Mary, Queen of Hungary

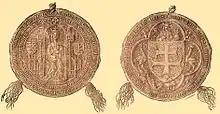
Mary's royal seal

John of Palisna, Prior of Vrana, rose up in open rebellion against the rule of Mary and her mother in the spring of 1383. The queens made Stephen Lackfi Ban of Croatia. The royal army marched to Croatia and laid siege to Vrana, forcing John of Palisna to flee to Bosnia. The defenders of Vrana surrendered to Mary, who had been present during the siege along with her mother, on 4November. To strengthen Mary's position against Charles of Naples, Queen Elizabeth sent her envoys to France and opened negotiations on the marriage of Mary to the younger brother of CharlesVI of France, Louis, who had once been engaged to Mary's sister, Catherine. Mary and the queen mother only left Croatia and Slavonia early next year. Queen Elizabeth replaced Stephen Lackfi with Thomas Szentgyörgyi, who used draconian measures to put an end to a conspiracy against the queens in Zadar in May 1384.